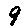
Label: 9